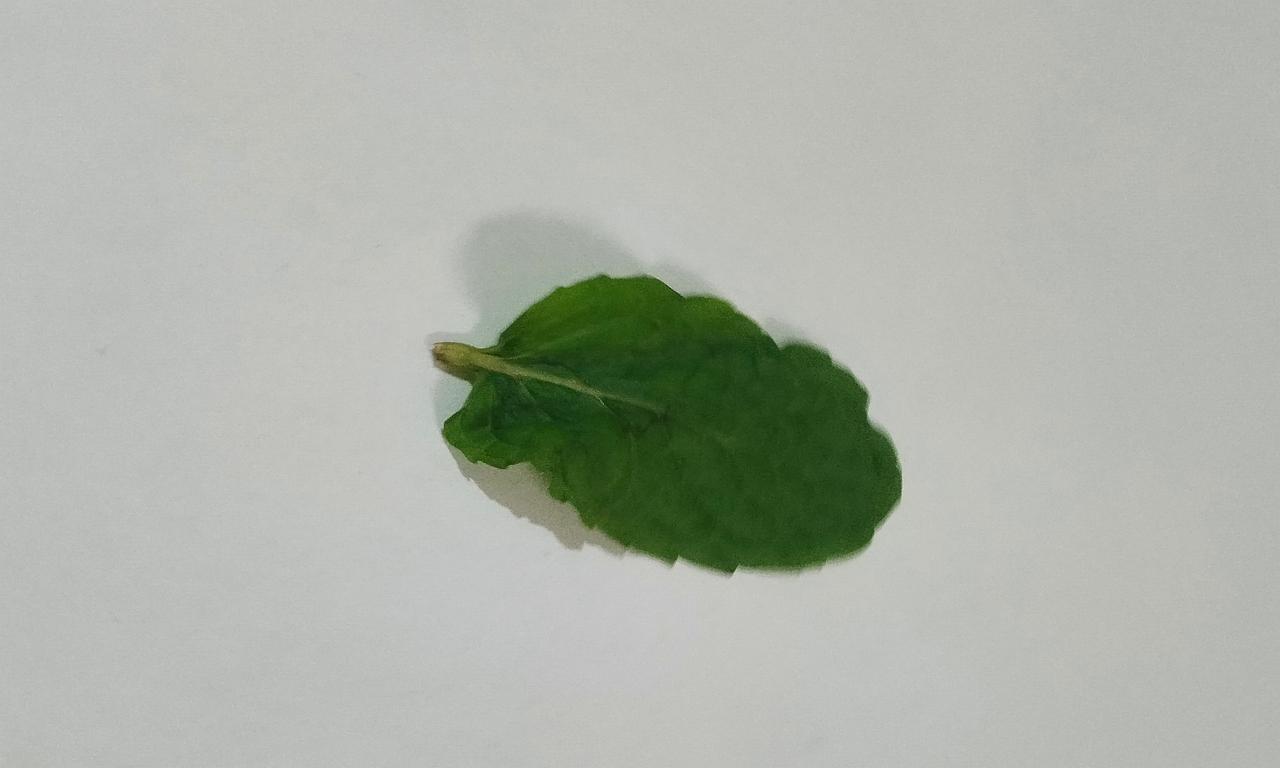
Label: Fresh